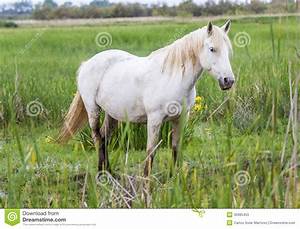
Label: cavallo